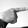
ASL letter: G